Hallongrotta
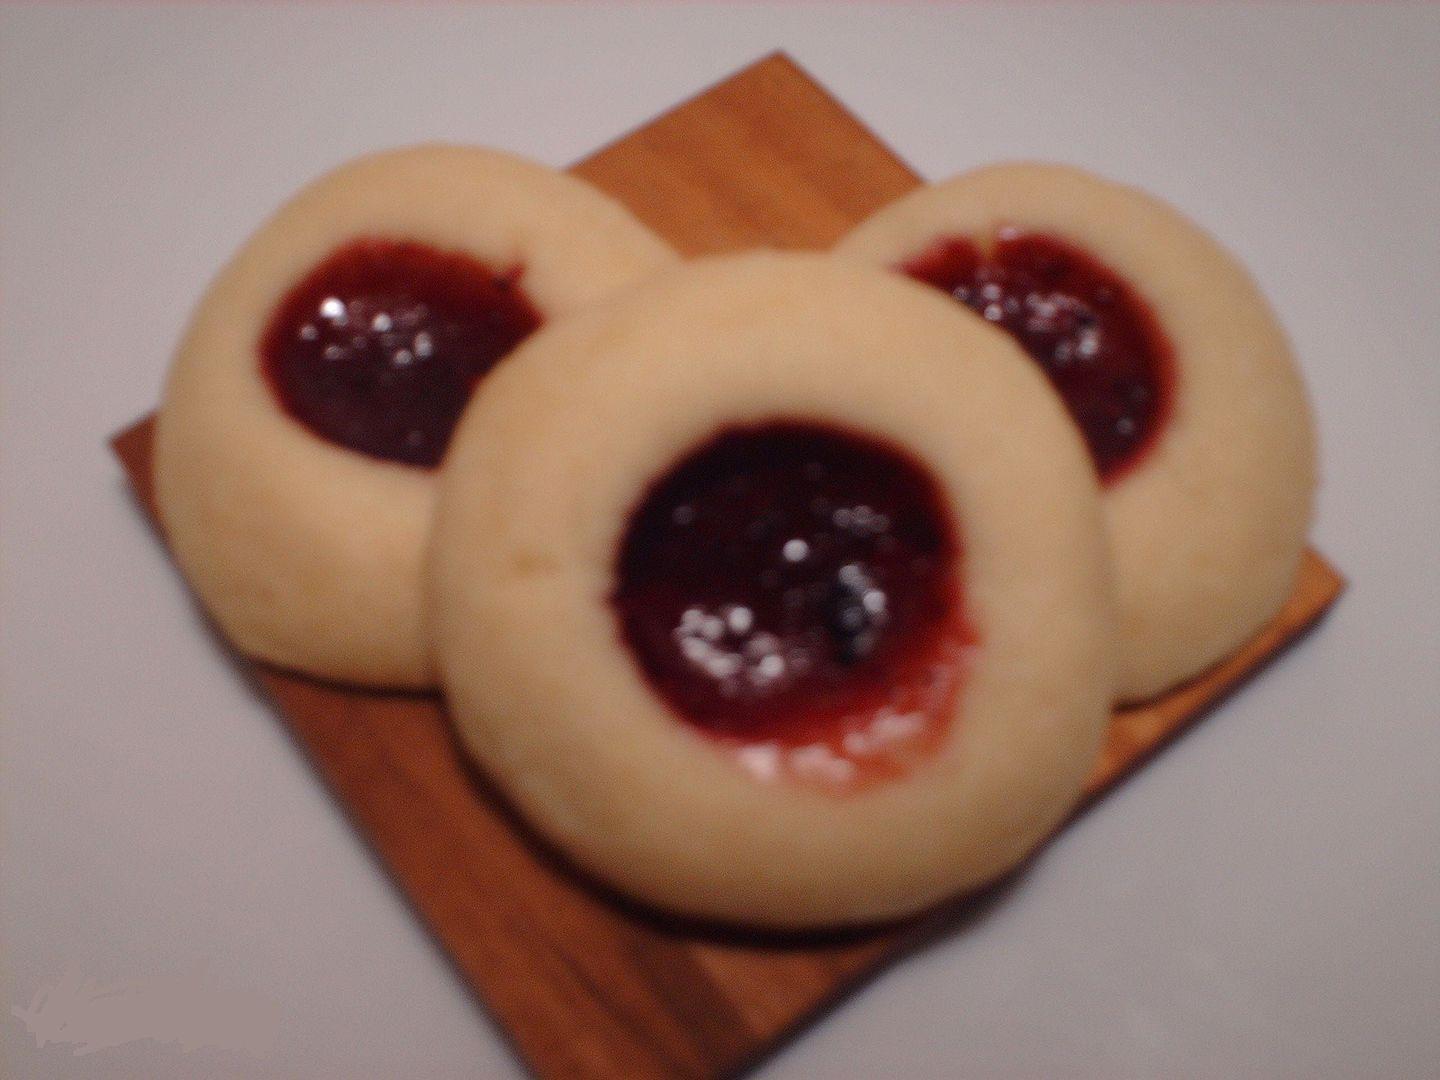
Also known as:
fa - Persian: شیرینی اسکار
fr - French: Grotte à la framboise
jv - Javanese: Hallongrotta
nn - Norwegian Nynorsk: Hallongrotta
sv - Swedish: Hallongrotta
Category: cookies (sandwich cookie, filling cookie)
Cuisine: Swedish
Associated cuisines: Swedish
Area: Sweden
Countries: Sweden
Region: Northern Europe, , , ,
The dish is similar to shortbread cookies with an added filling. It is an easily baked molded cookie. The cookies are typically made with butter, flour, baking powder, sugar and vanilla. The cookies are usually filled with raspberry jam.